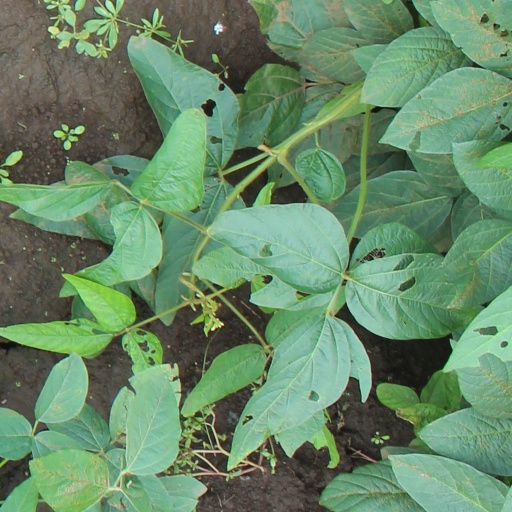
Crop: soybean